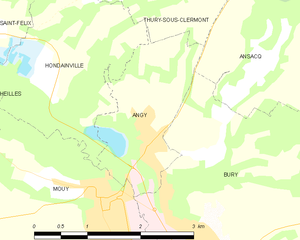
Angy est une commune française située dans le département de l'Oise en région Hauts-de-France.